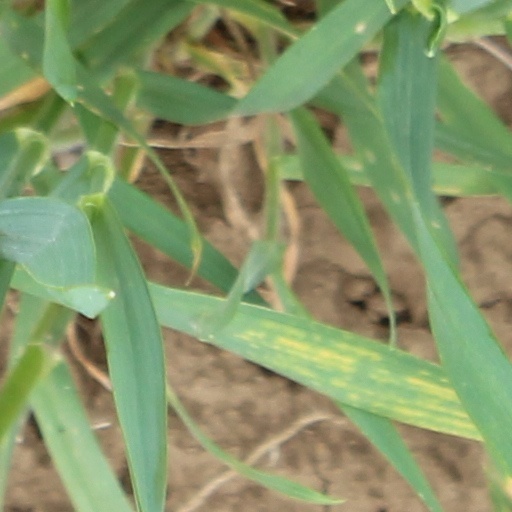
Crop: wheat